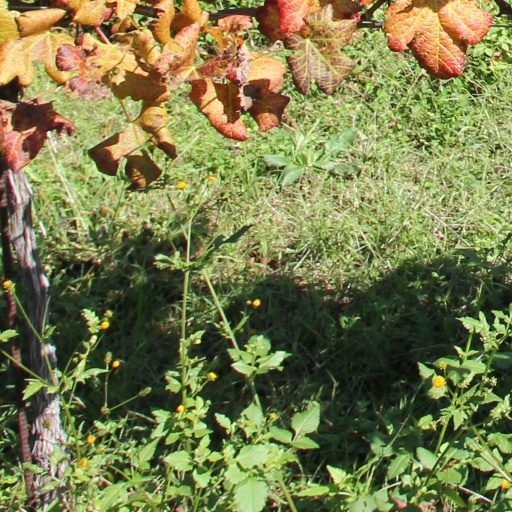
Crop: grape